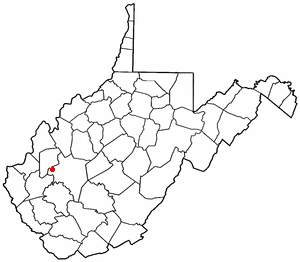
La ville de Saint Albans est située dans le Comté de Kanawha, dans l’État de Virginie-Occidentale, aux États-Unis. Lors du recensement de 2010, sa population s’élevait à 11 044 habitants.